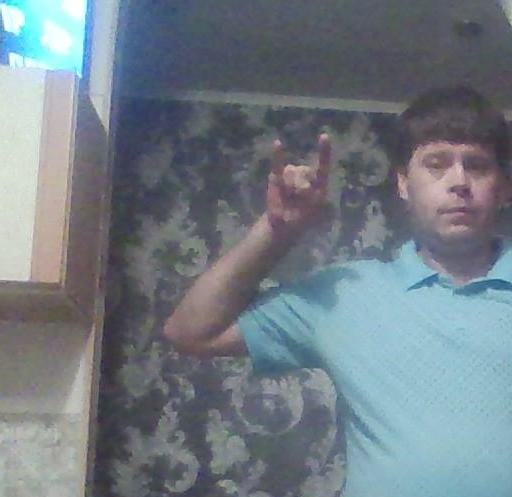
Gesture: rock